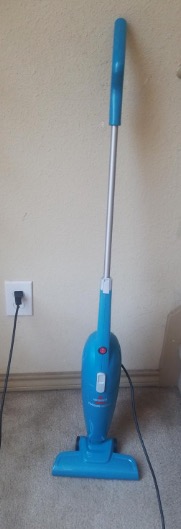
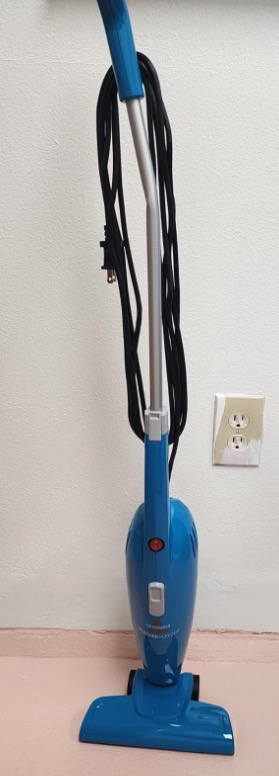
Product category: items_vacuum
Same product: yes